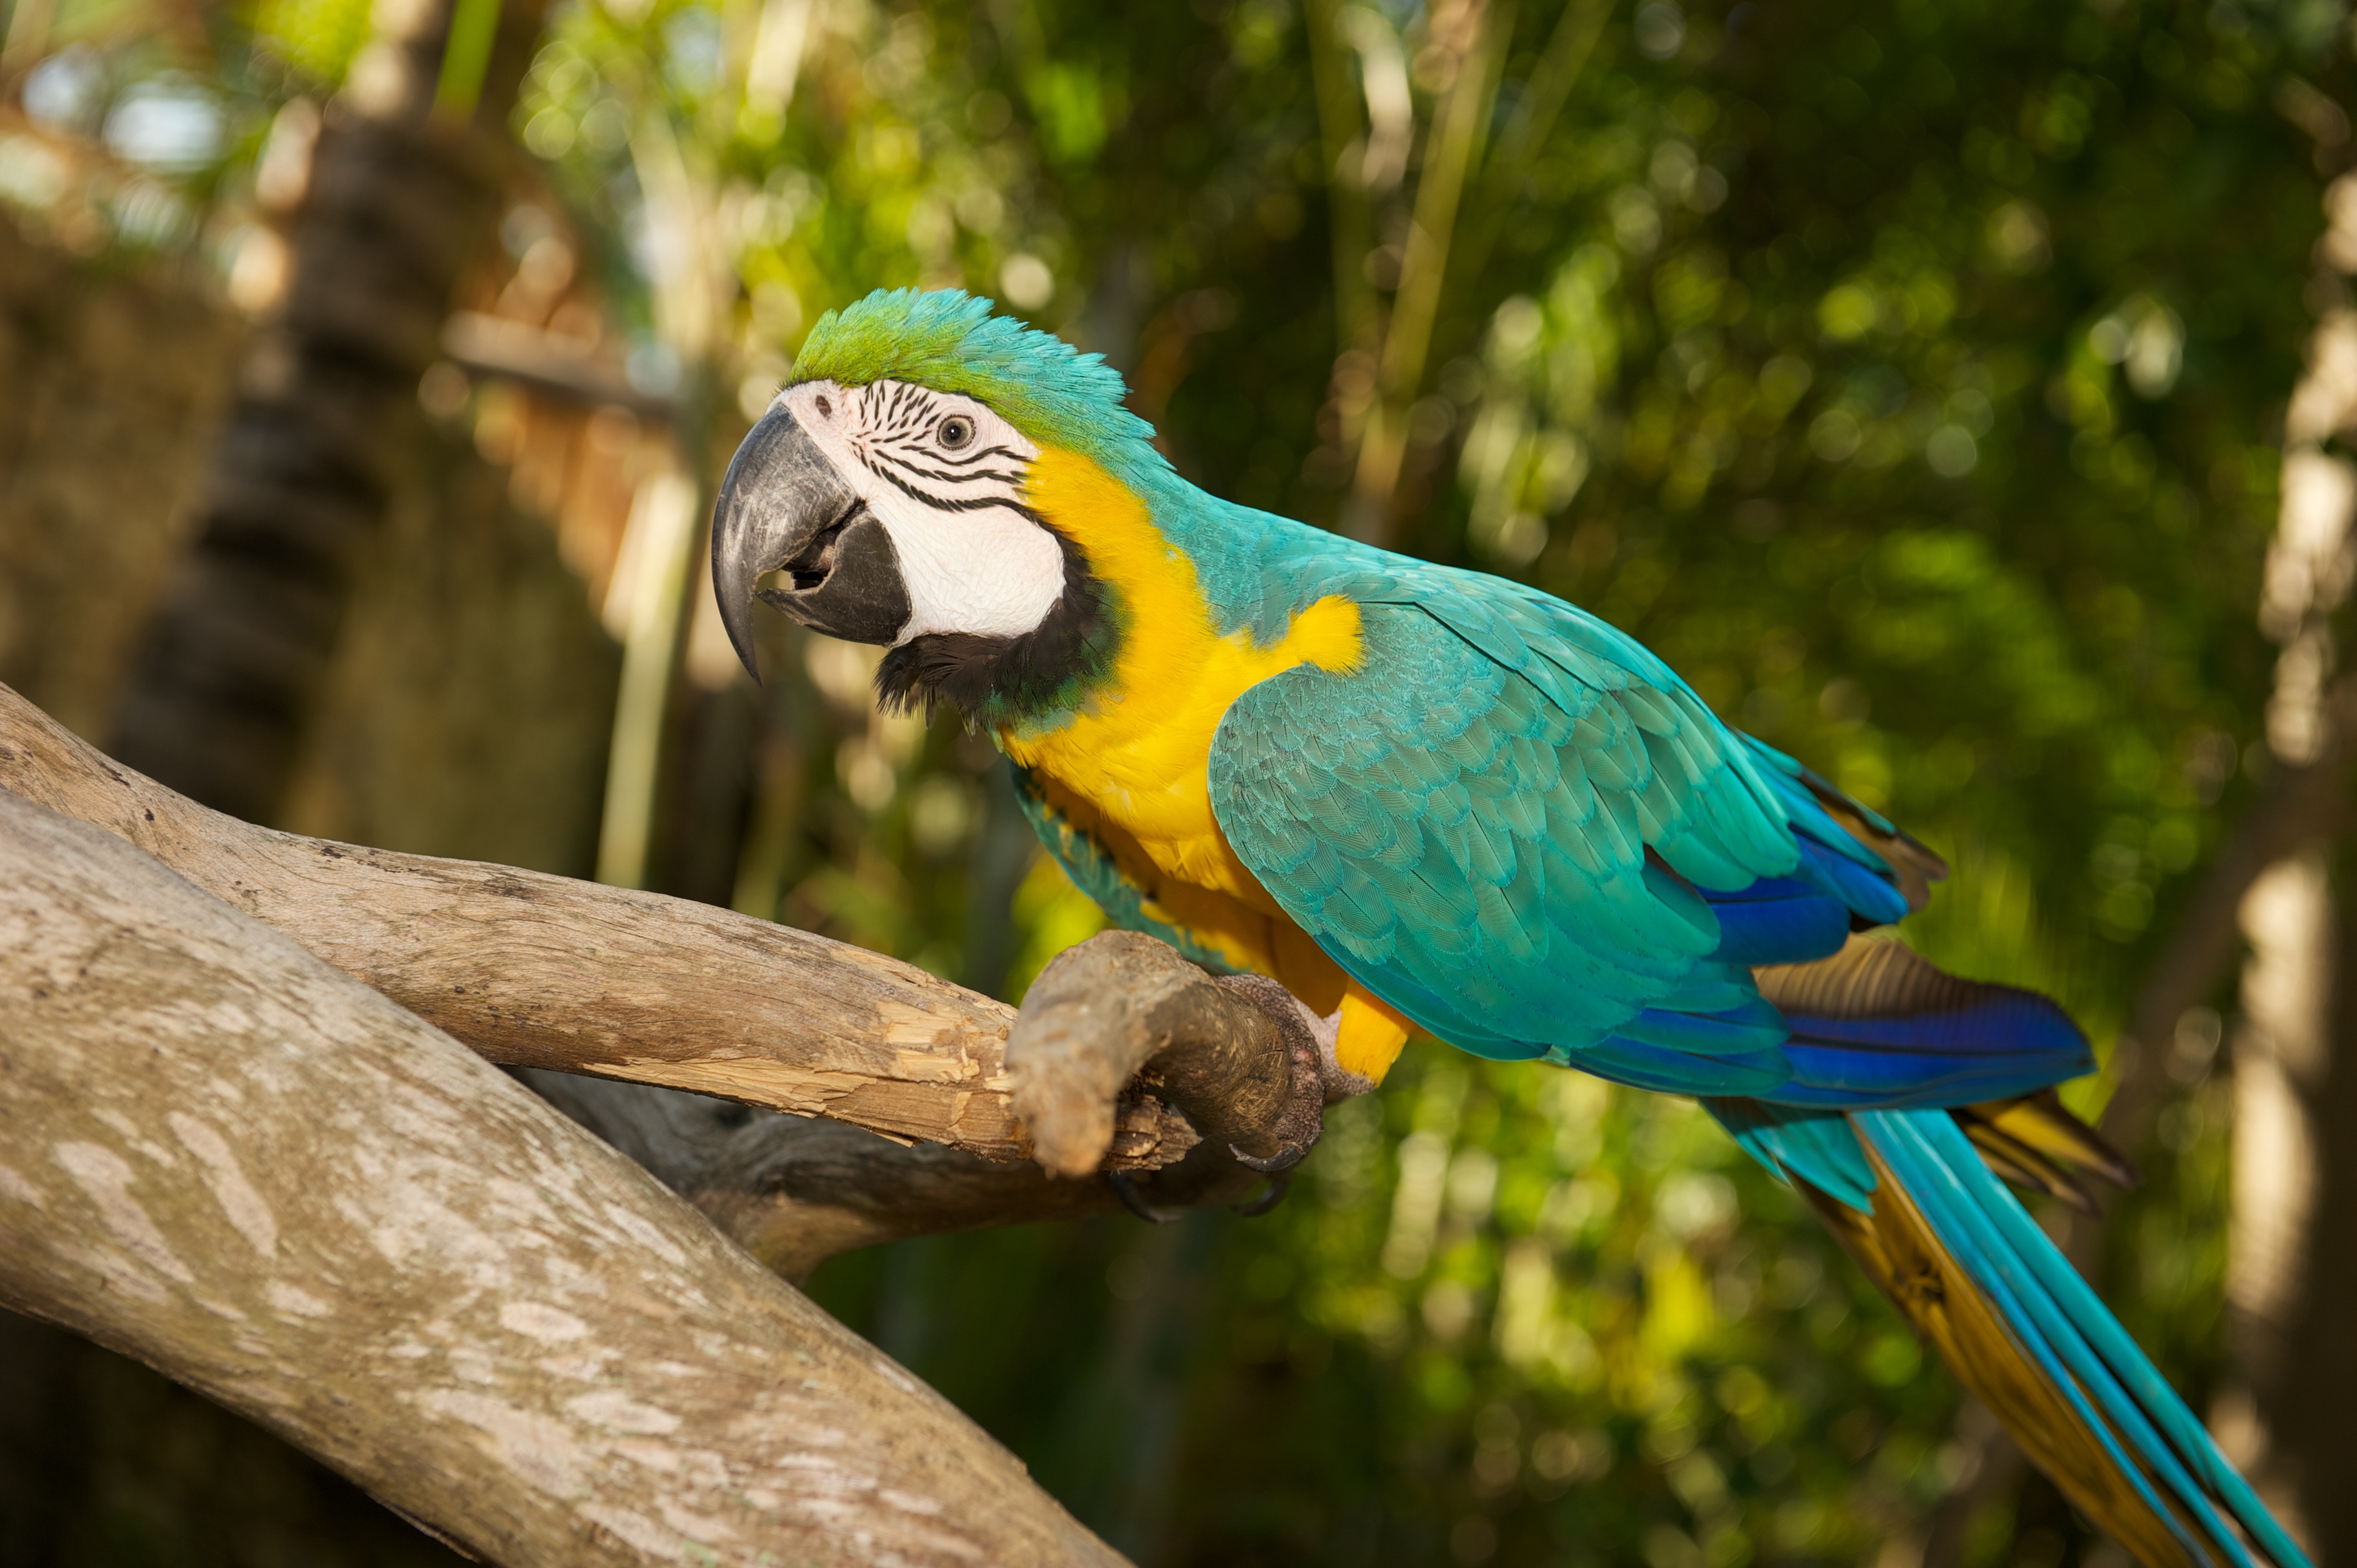
nature, bird, wildlife, green, beak, fauna, macaw, vertebrate, parrot, parakeet, tyrkisov, common pet parakeet